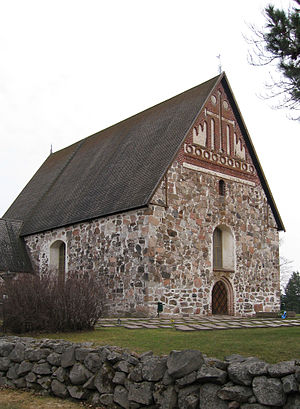
Sipoo
Sipoos gamle kirke fra 1450-tallet
Sipoo er en kommune i Nyland, Finland. Kommunen har en befolkning på 19.559 og et areal på 366,75 km². Sipoo grænser til kommunerne Helsingfors, Vanda, Kervo, Tusby, Träskända, Mäntsälä, Borgnäs og Borgå.